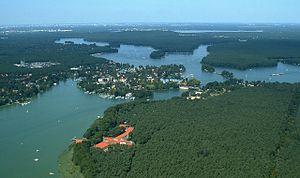
Berlin-Schmöckwitz [ˈʃmœkˌvɪt͡s] est un quartier situé à l'extrème sud-est de Berlin, dans l'arrondissement de Treptow-Köpenick. L'ancien village de pêche a été incorporé lors de la réforme territoriale du Grand Berlin le 1ᵉʳ octobre 1920 et est devenu un but d'excursions populaire. Entre 1920 et 2001, il faisait partie du district de Köpenick.